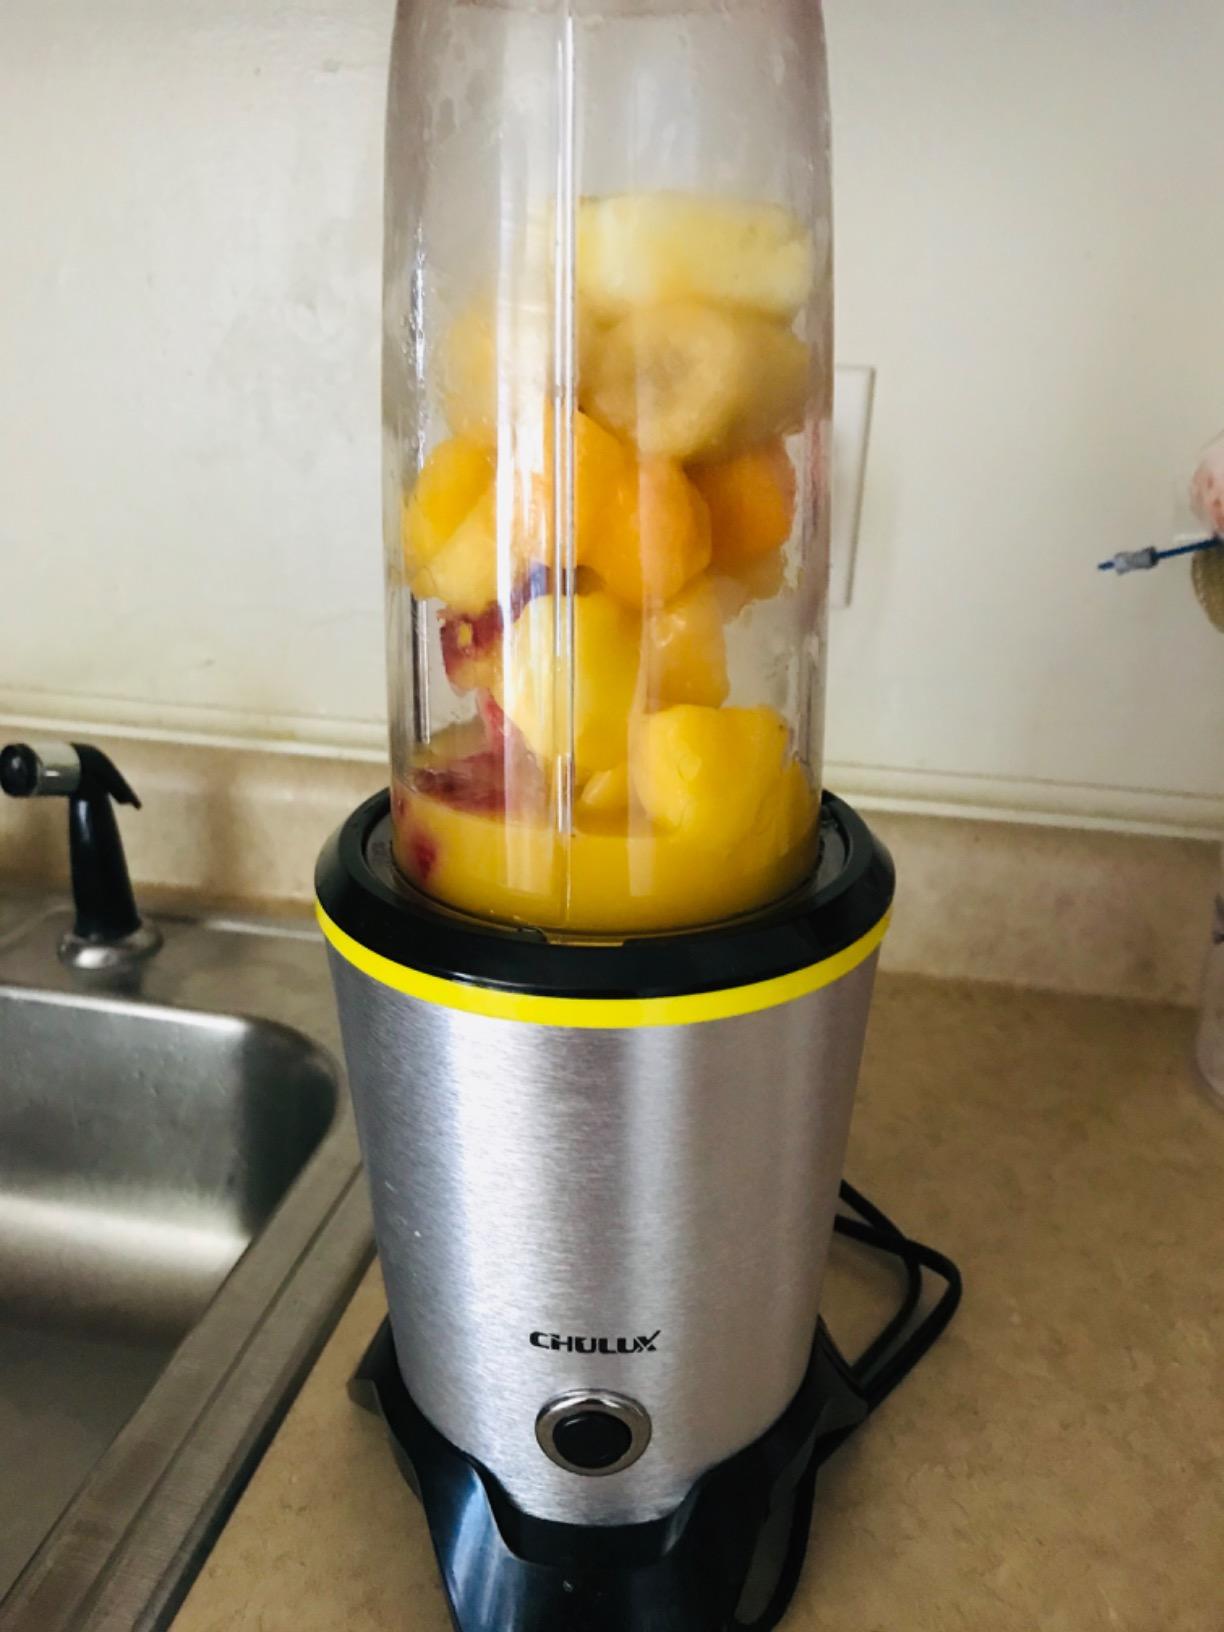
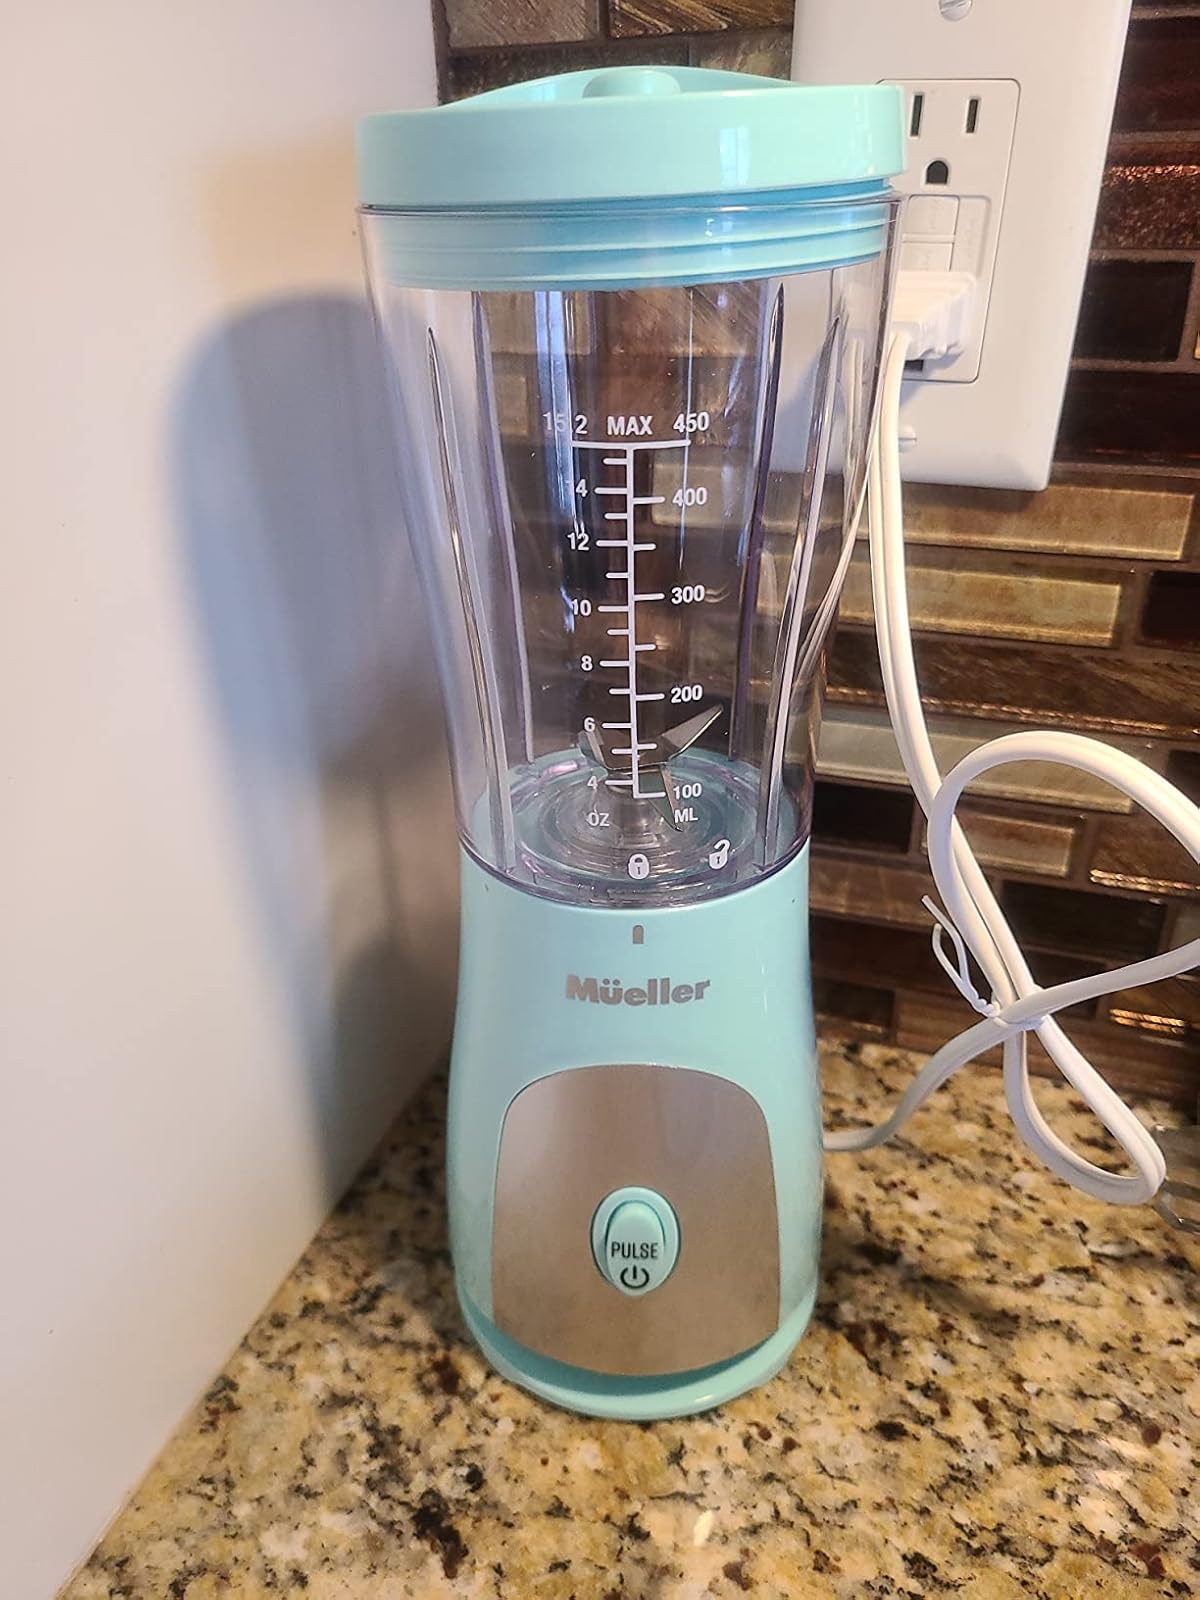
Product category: items_blender
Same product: no